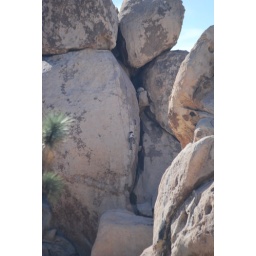
Climber on a rock face in Joshua Tree. Joshua Tree, California. November 2008